LSWR H16 class

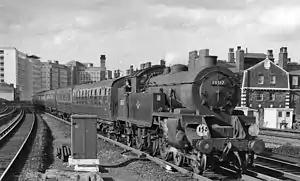
H16 class 4-6-2T No. 30517 takes an empty stock train from Waterloo through on Saturday 25 August 1962

The LSWR H16 class were five 4-6-2T tank locomotives designed by Robert Urie for the London and South Western Railway (LSWR) in 1921–1922. They were the last new design for the LSWR and their only Pacific-type design.